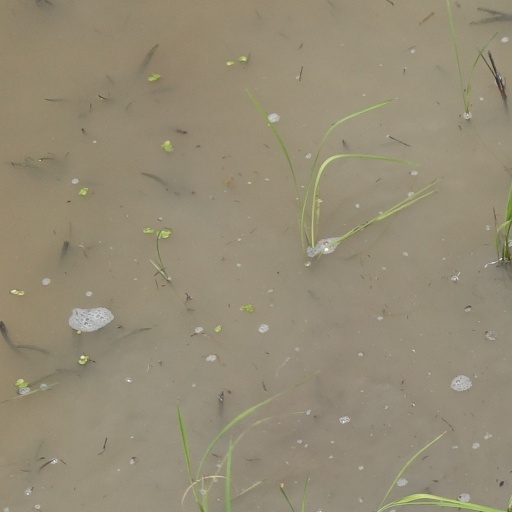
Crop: rice